List of German exonyms for places in Latvia

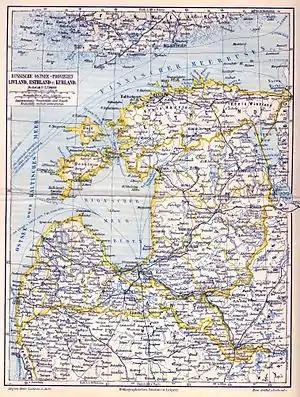
Map with German exonyms in Estonia and Latvia (Meyers Konversations-Lexikon, 1893-97)

This article contains a list of exonyms in German for geographical places in the current and previous territory of Latvia. A large part of the Latgale region of Latvia was included in the Polish–Lithuanian Commonwealth (1569-1772), later in the Vitebsk Guberniya of the Russian Empire (1804-1917), hence the common practice of transcribing Polish exonyms into German when no German exonym existed.